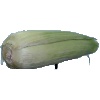
Label: Corn Husk 1